Alphonse Roubichou

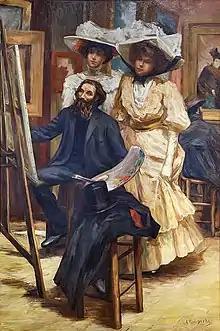

Alphonse Roubichou (1861 – 1938) was a French painter. His work was part of the painting event in the art competition at the 1928 Summer Olympics.